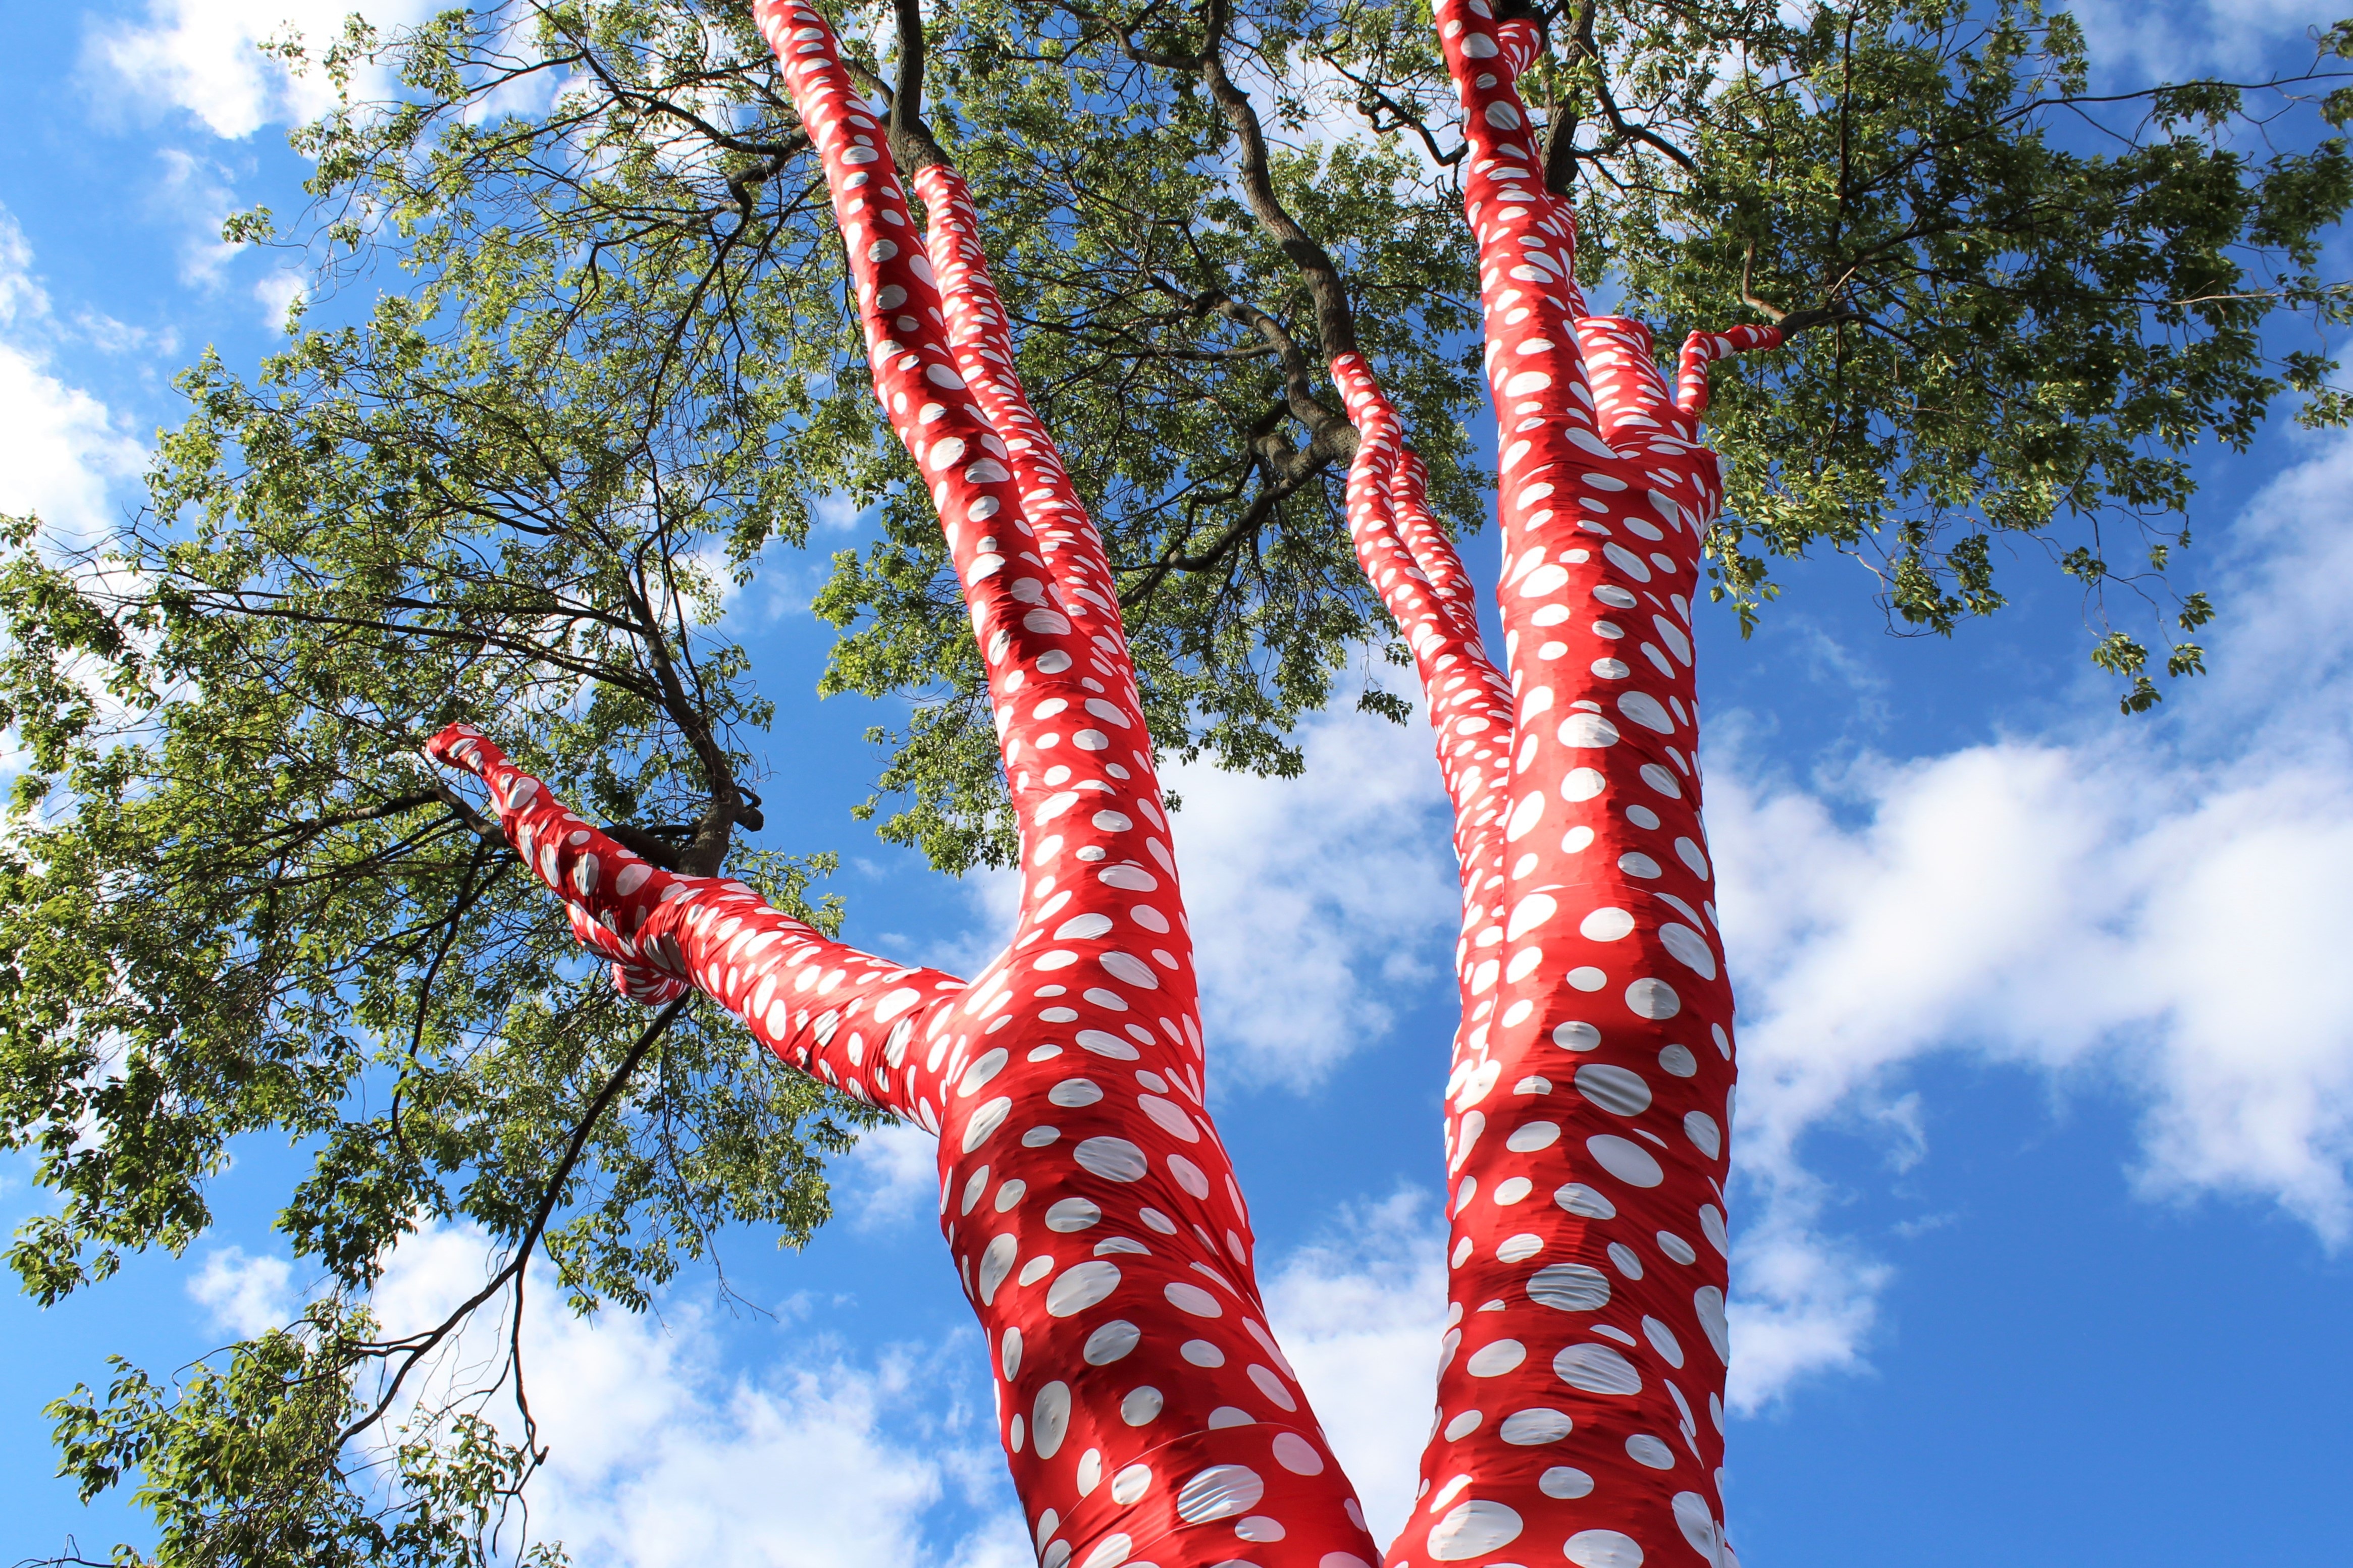
tree, nature, branch, plant, sky, flower, trunk, bark, clothing, spotted, clouds, masquerade, krone, spot, flowering plant, woody plant, land plant